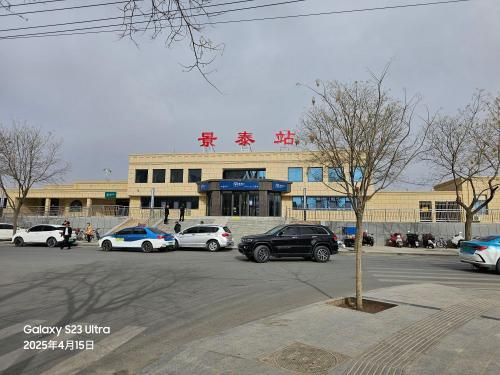
地标名称：景泰站
所在城市：白银市·景泰县